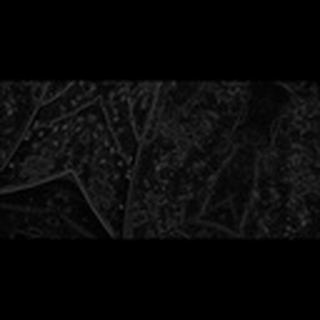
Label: cotton_aphids